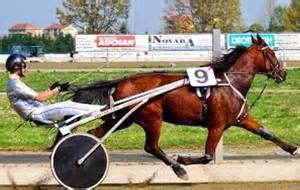
horse